Terço dos Homens

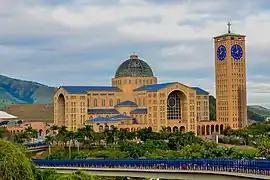
Every year, in February, the movement gathers at the Basilica of Our Lady of Aparecida.

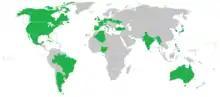
Countries where at least one Roman Catholic sanctuary offered a public Rosary for the end of the COVID-19 pandemic.

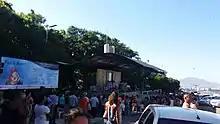
Penha Convent. Vitória, Espírito Santo.

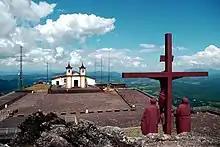
Our Lady of Sorrows Basilica. Caeté, Minas Gerais.

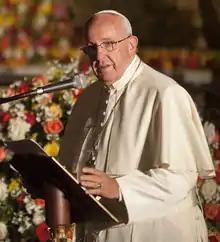
Pope Francis asked the members of Terço dos Homens to pray for two African nations in civil war: the Democratic Republic of the Congo and South Sudan.

During the COVID-19 pandemic, the movement was severely restricted. Despite this, archbishop Gil Antônio Moreira estimated that more than "two million" Brazilian men engage in the movement. That corresponds to ~1% of the entire Brazilian population.